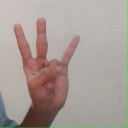
अक्षर: क्ष